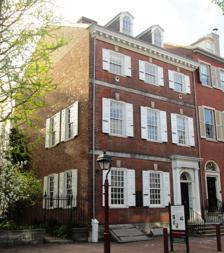
Building: Powel House
Country: United States of America
Year built: 1765
For similarly named buildings, see Powell House . House museum in Philadelphia, Pennsylvania Powel House (2013) Location 244 S. Third St. Philadelphia , Pennsylvania Coordinates 39°56′45″N 75°08′48″W / 39.94576°N 75.1468°W / 39.94576; -75.1468 Type house museum Public transit access SEPTA bus: 12 , 21 , 42 , 57 Website Official website The Powel House is a historic house museum located at 244 South 3rd Street, between Willings Alley and Spruce Street, in the Society Hill neighborhood of Philadelphia , Pennsylvania . Built in 1765 in the Georgian style , and embellished by second owner Samuel Powel (1738–1793), it has been called "the finest Georgian row house in the city." As with other houses of this type, the exterior facade is understated and simple, but the interior was elaborately appointed. History The elegant brick city house was built for Charles Stedman, a merchant and shipmaster. Before he occupied it, Stedman fell into financial trouble – eventually winding up in debtors' prison . The house was purchased for £3,150 on August 2, 1769, by Samuel Powel , who would become the last mayor of Philadelphia under British rule and the city's first mayor following independence. A Quaker who converted to Anglicanism , he supported the American Revolution and was dubbed the "Patriot Mayor." View in Third Street, from Spruce Street, Philadelphia (1799) by William Birch . The Powel House is the building right of center. Note the 3-story half-turret addition. Design of the building is attributed to architect/builder Robert Smith . Powel and his wife Elizabeth (née Willing) lavishly redecorated,  creating some of the most ornate interiors in the Colonies. The Rococo plastered ceilings are attributed to James Clow, and the architectural woodwork is attributed to carvers Hercules Courtnay and Martin Jugiez. The Powel House shared a party wall with the Governor John Penn house, next door. The governor's house was confiscated during the Revolutionary War, and George and Martha Washington occupied it for several months, following the October 1781 victory at Yorktown . The Powels entertained the Washingtons, and other notable guests, such as Benjamin Franklin , John Adams , Benjamin Rush , and the Marquis de Lafayette . Philadelphia served as temporary national capital from 1790 to 1800, and President Washington occupied a house on Market Street for more than six years. Prior to moving in, he built a two-story, semicircular "Bow Window" addition to the south wall of the President's House , enlarging the State Dining Room and the State Drawing Room above it. This may have inspired the Powels to build the three-story half-turret addition to their city house. While its exterior was canted (like a bay window ), the interior wall seems to have been bowed (curved), enlarging the rear parlors on the first and second floors and the rear bedroom on the third, and adding windows overlooking the garden. The half-turret addition is visible in a 1799 print by William Birch and an 1817 print attributed to William Strickland . Some time in the mid-19th century, the half-turret addition was demolished and the south wall of the Powel House became a party wall shared with a new building. Samuel Powel died in the 1793 yellow fever epidemic that killed about 10% of the city's population. After President-Elect John Adams passed on buying them, Mrs. Powel bought a number of items from soon-to-be-ex-President Washington in early 1797. These included his presidential coach and horses (the coach is now at Mount Vernon), his presidential desk (now at the Philadelphia History Museum ), and a pair of girandole mirrors (now at Mount Vernon ). Elizabeth Willing Powel sold this house in November 1798, to William Bingham , the husband of her niece Ann Willing Bingham . The Marquis de Lafayette gave the Powels a set of china that is on display in the Powel House. A 1793 portrait of Mrs. Powel attributed to Matthew Pratt is on long-term loan from the Pennsylvania Academy of the Fine Arts . Saved from demolition Powel House Parlor, as installed in the Metropolitan Museum of Art. Early in the 20th century, the house served as a warehouse for a business that imported and exported Russian and Siberian horse hair and bristles. In 1918, the owners sold the second floor rear parlor's  architectural woodwork to the Metropolitan Museum of Art , where it is now a period room in the American Wing. The ballroom's plaster ceiling and architectural woodwork was sold to the Philadelphia Museum of Art in 1925. By 1930, the Powel House was slated for demolition, with the property to be converted into a parking lot. Antiquarian Frances Wister saved the house, forming the Philadelphia Society for the Preservation of Landmarks and raising the funds to purchase the property in 1931. Over the next decade, Wister and the Society bought and demolished the 19th-century building that covered the east end of the walled garden, and hired architect H. Louis Duhring Jr. to restore the house to its appearance during Powel's residency and re-create its lost interiors. The Society opened the restored house as a museum interpreting the daily lives of wealthy Philadelphians at the time of the American Revolution. Today, the rich history of the Powel House may be seen in its decorative arts collection, its portraits of Powels and Willings, and its formal, walled garden so typical of Colonial Philadelphia. Its beautiful entryway, ballroom with bas-relief plasterwork, and mahogany wainscoting give the house its reputation as perhaps America's finest existing Georgian Colonial townhouse. In more recent years, it has been alleged that the house is haunted by the ghost of Peggy Shippen , Elizabeth Powel's second cousin and wife of Benedict Arnold . Gallery Front door. Entrance hall. Mahogany staircase. First floor front parlor. In popular culture The 1986 CBS miniseries George Washington II: The Making of a Nation used the Powel House garden as a stand-in for the garden of the President's House in Philadelphia . In Harry Turtledove 's alternate history Southern Victory Series novels, Philadelphia becomes the de facto capital of the United States in the 1880s and the Powel House, the executive mansion. During a 1942 Confederate bombing raid of Philadelphia, President Al Smith is killed at the house. See also Philadelphia portal Powelton Village References Notes